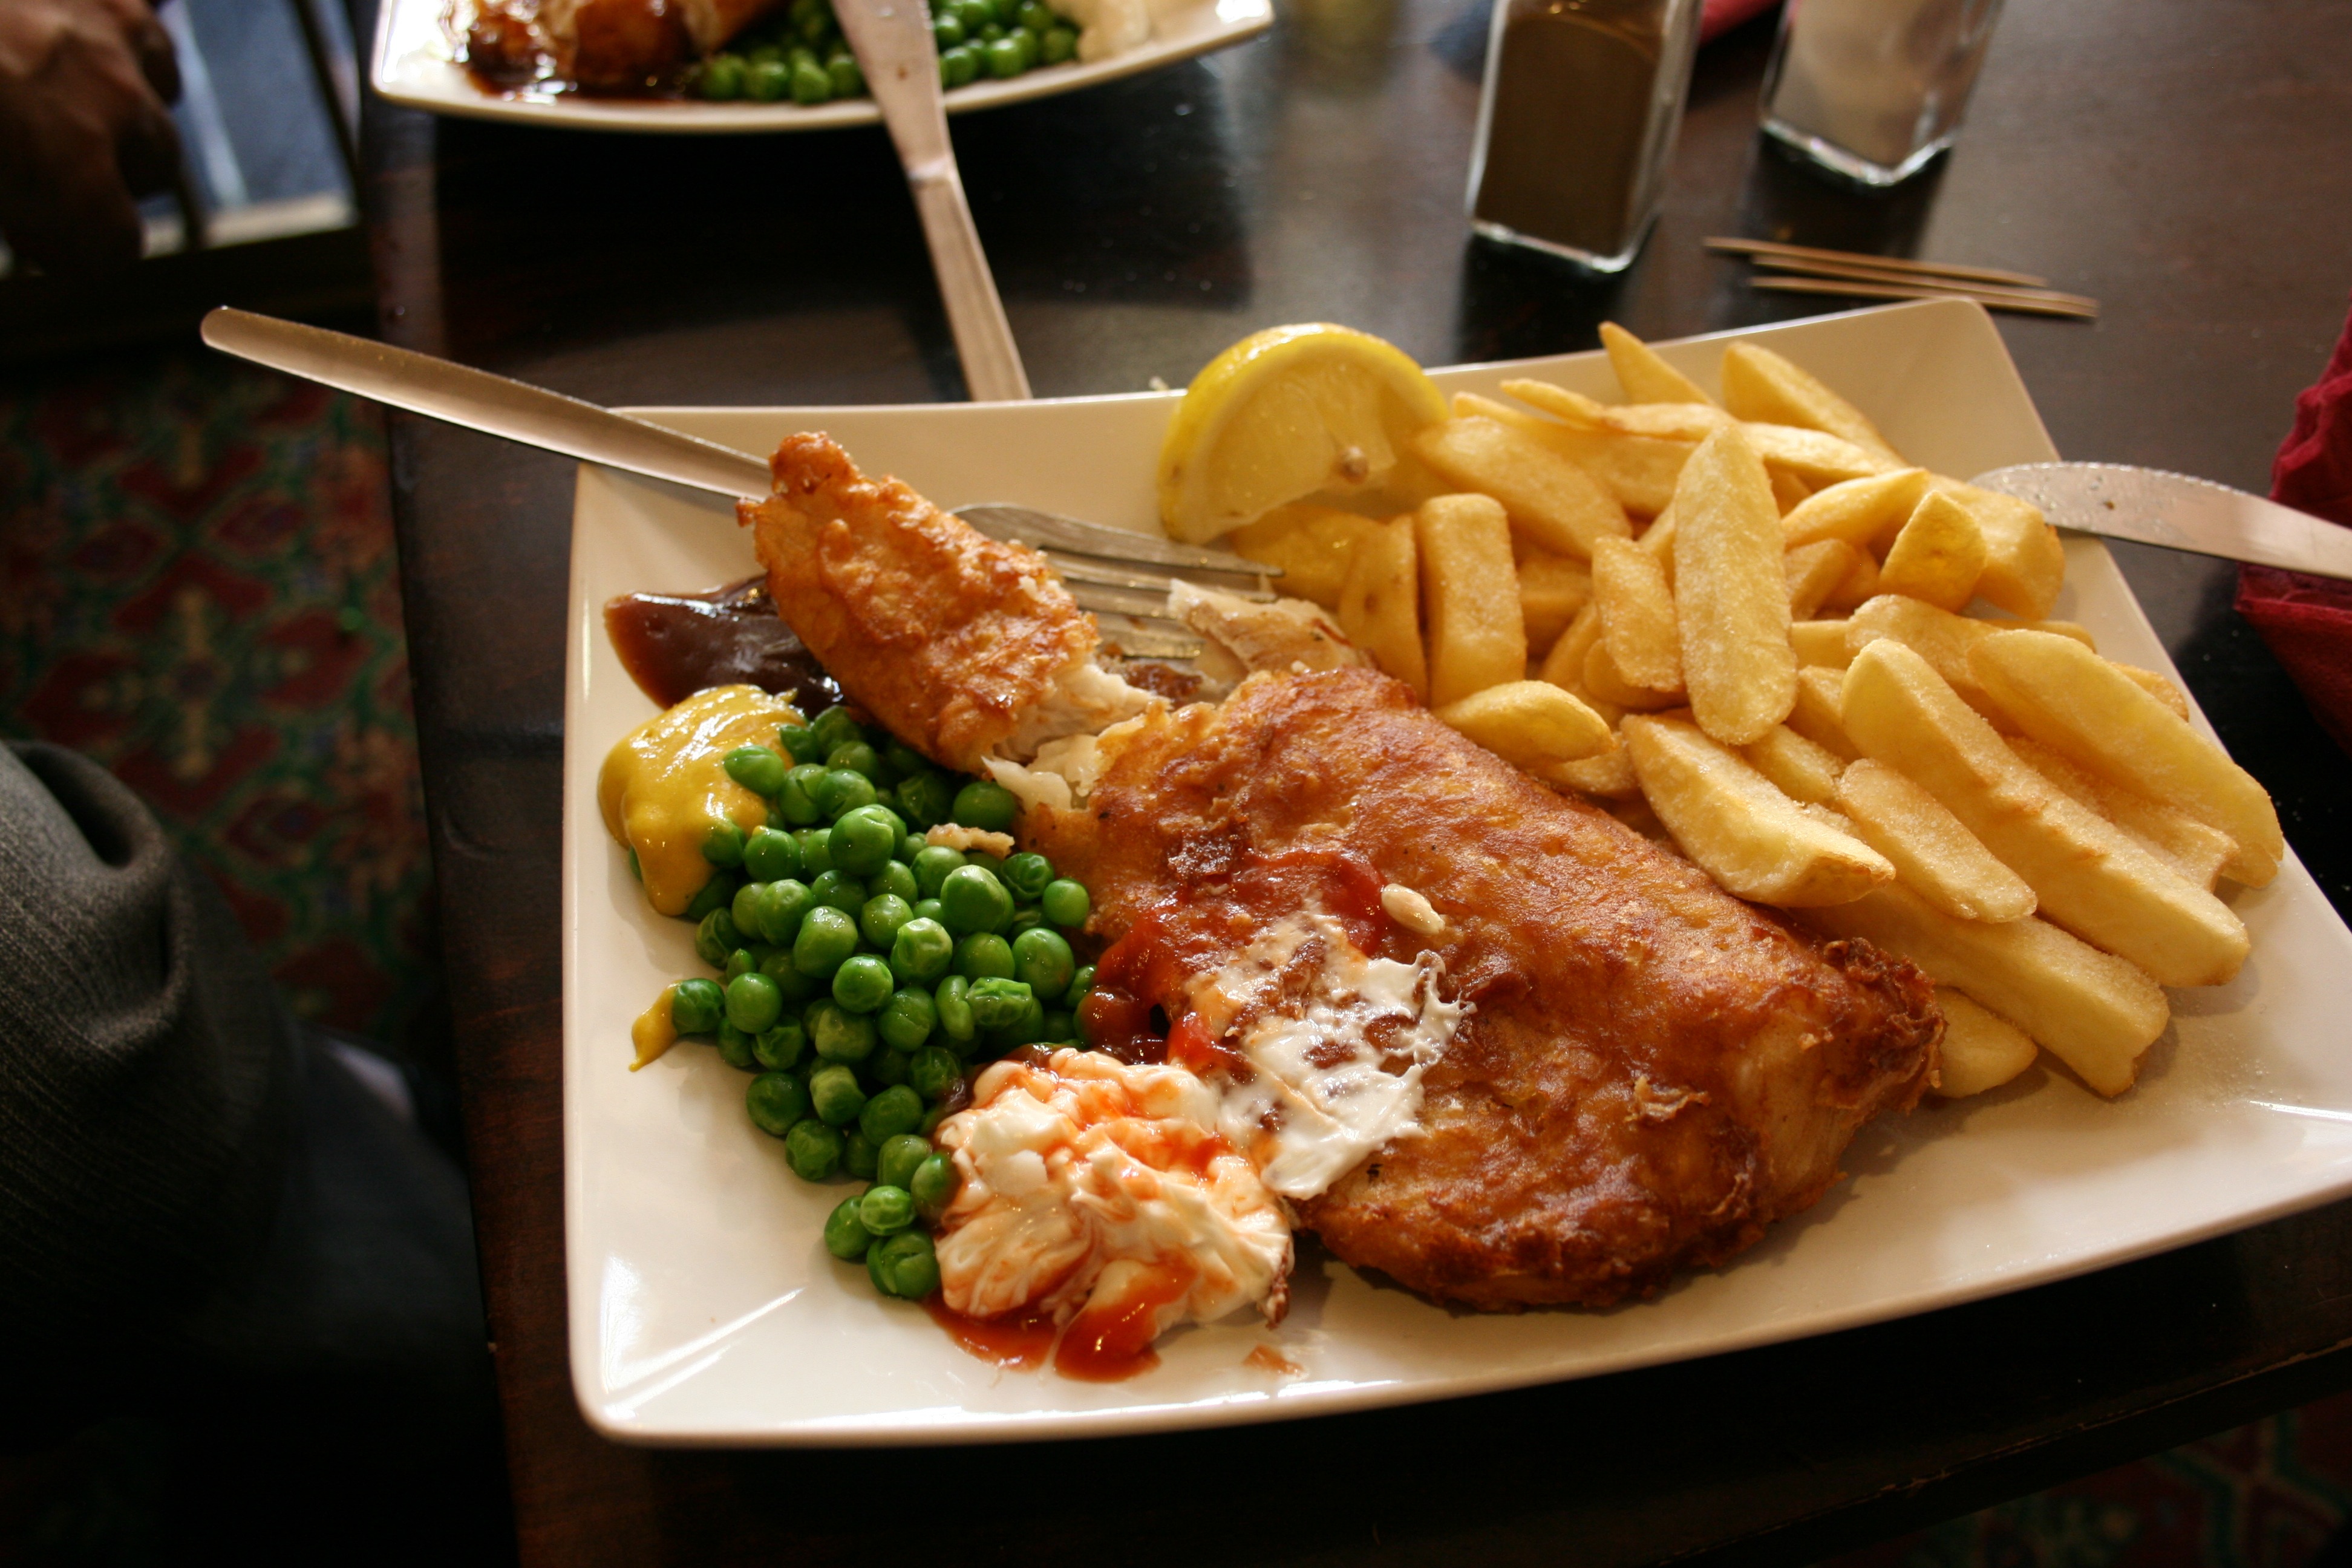
restaurant, dish, meal, food, fish, breakfast, meat, lunch, cuisine, crisp, peas, brunch, grilling, hors d oeuvre, english food